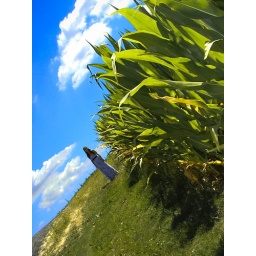
A girl is planted in the ground and waits to grow into a lady.